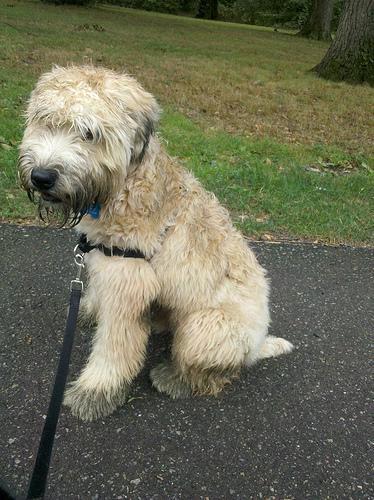
wheaten terrier